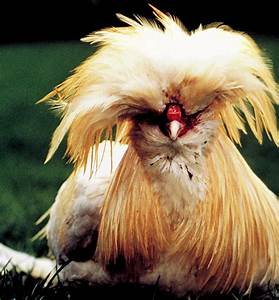
Label: chicken